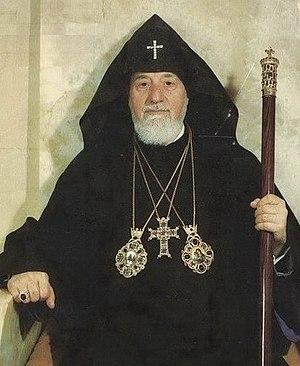
Vazguen ou Vazken Iᵉʳ, né Levon Garabed Baljian est catholicos de l'Église apostolique arménienne de 1955 à 1994.